Copper indium gallium selenide solar cell

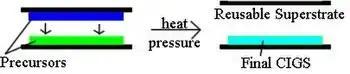
Figure 5: Schematic of wafer-bonding inspired technique

In this process, two different precursor films are deposited separately on a substrate and a superstrate. The films are pressed together and heated to release the film from the reusable superstrate, leaving a CIGS absorber on the substrate (Figure 5). Heliovolt patented this procedure and named it the FASST process. In principle, the precursors can be deposited at low temperature using low-cost deposition techniques, lowering module cost. However, the first generations of products use higher temperature PVD methods and do not achieve full cost cutting potential. Flexible substrates could eventually be used in this process.